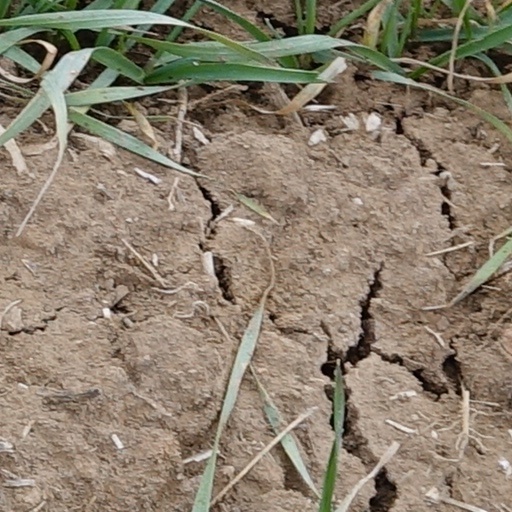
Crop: wheat